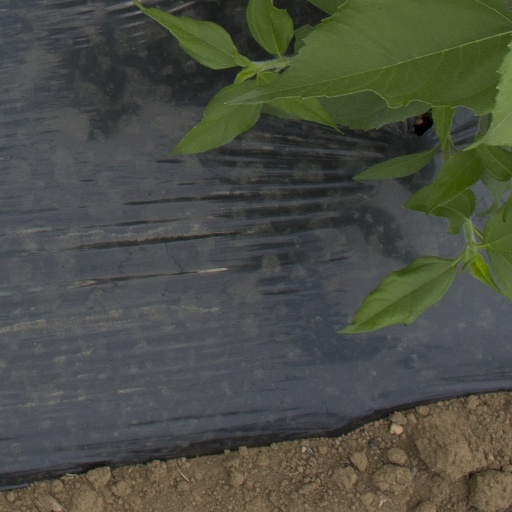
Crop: Jerusalem artichoke